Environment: real
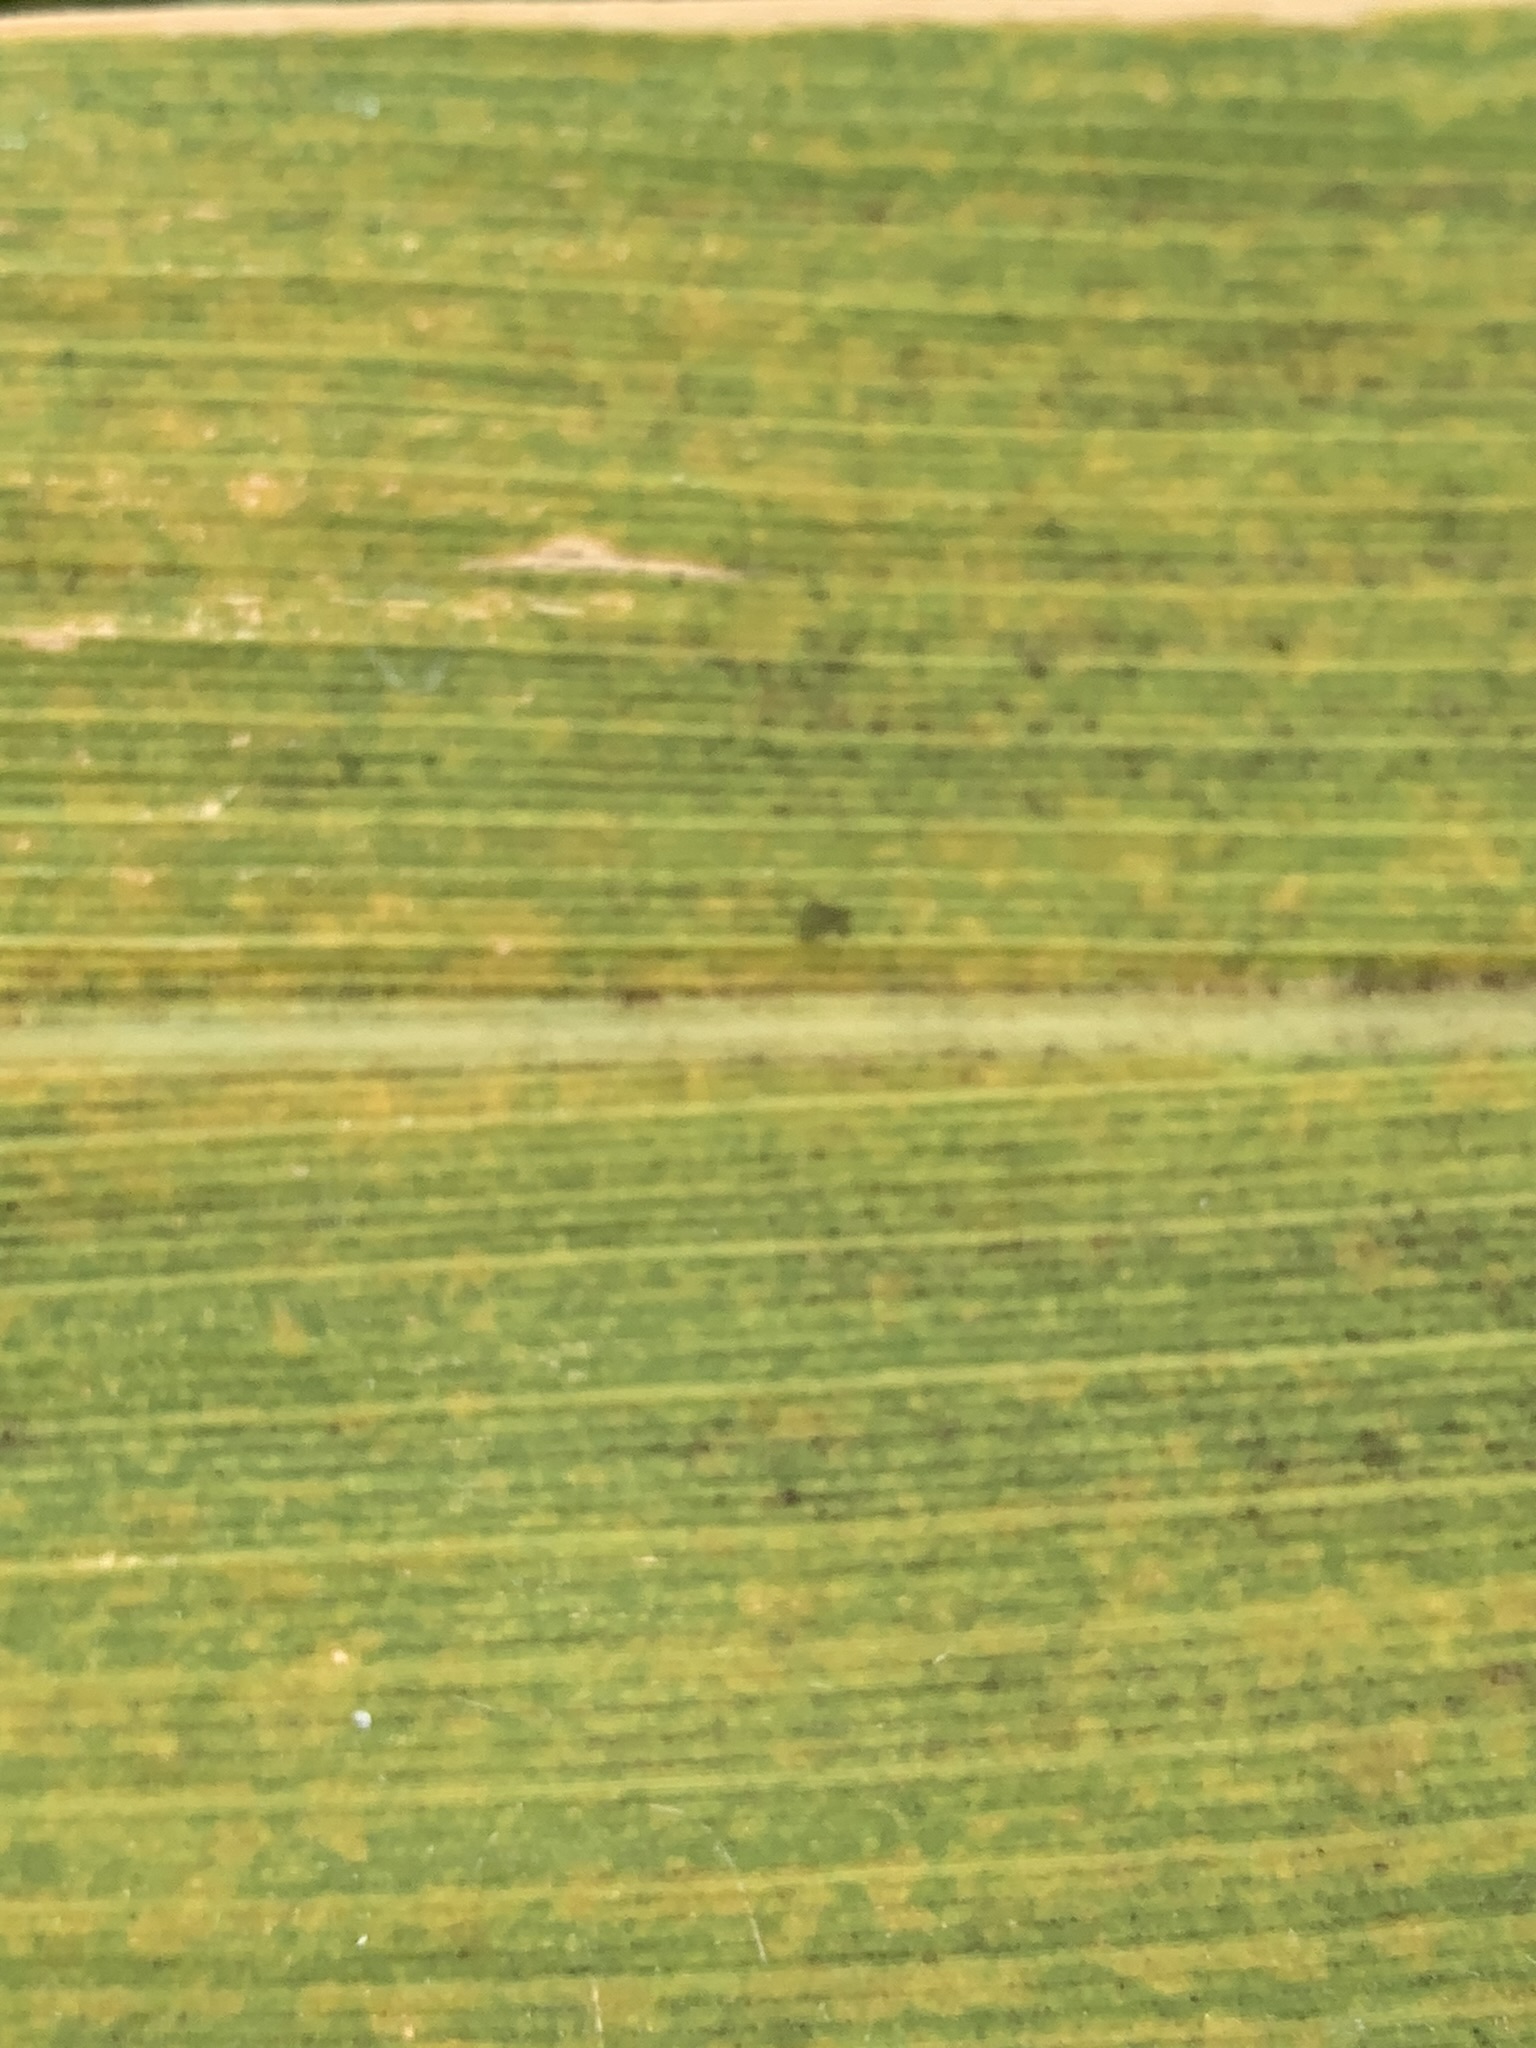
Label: lethal_necrosis